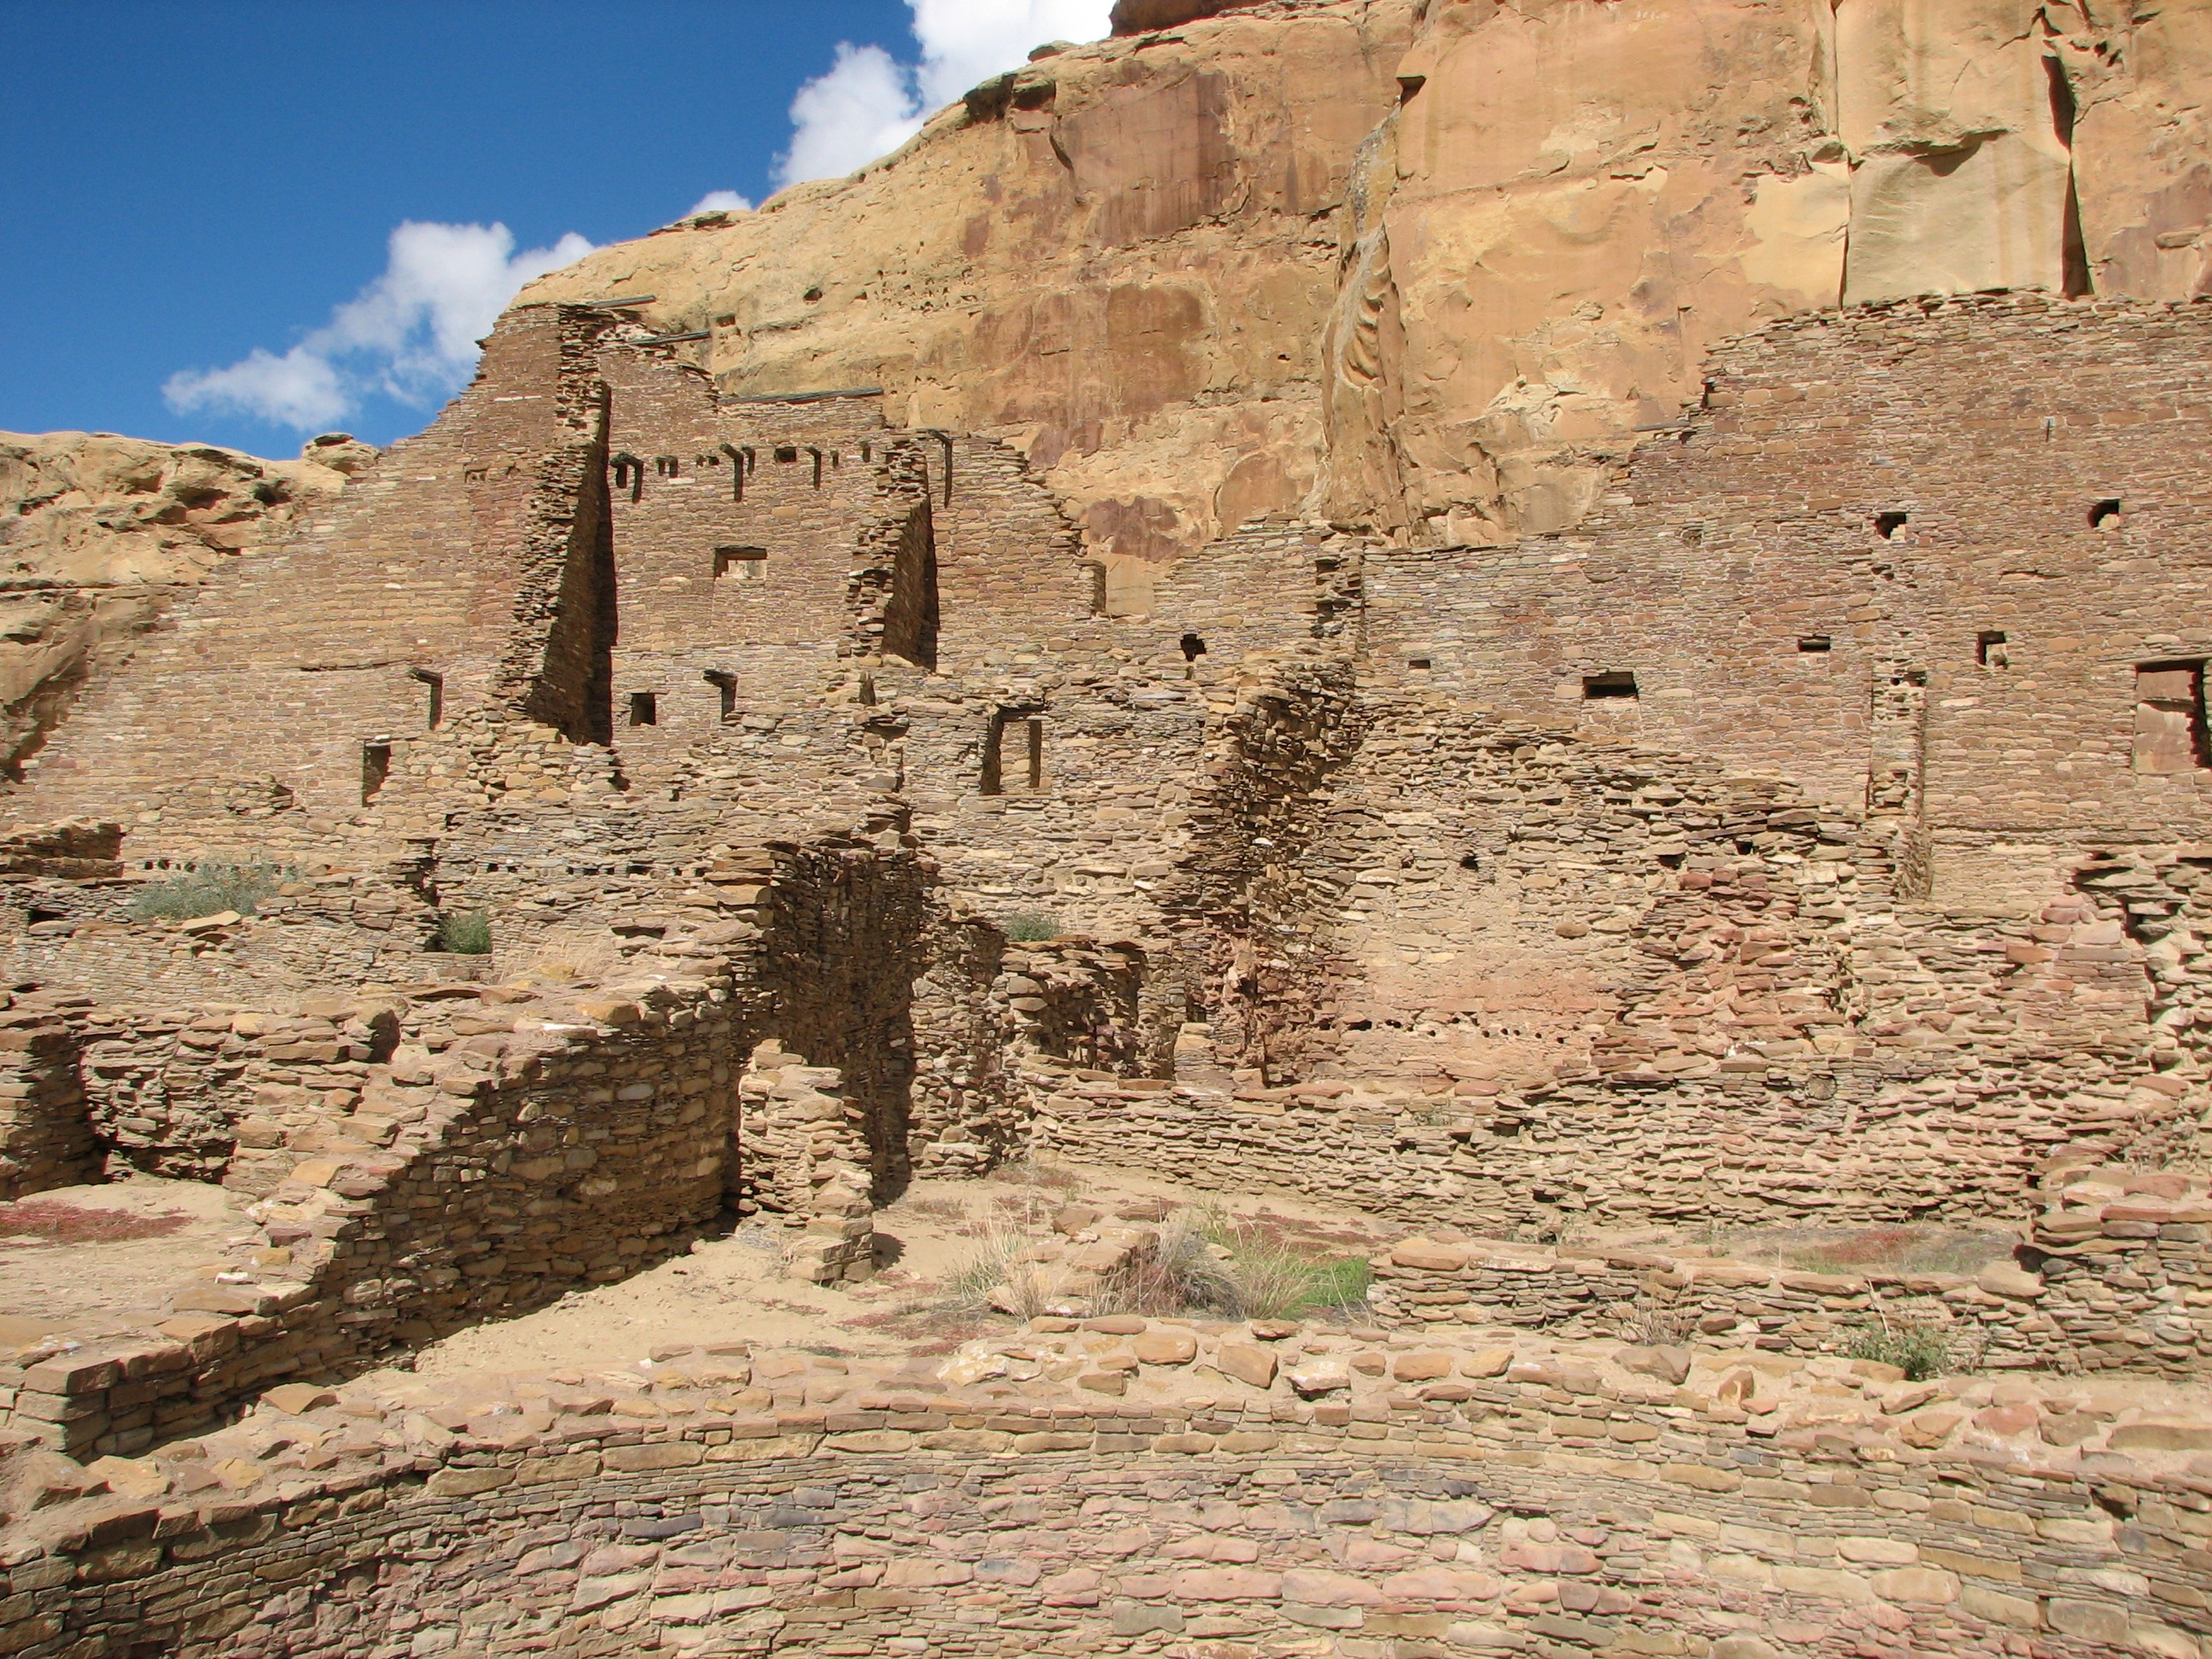
rock, wall, valley, monument, formation, cliff, arch, america, abandoned, terrain, new mexico, geology, temple, ruins, badlands, plateau, wadi, ancient history, chaco canyon